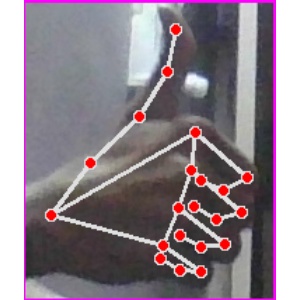
अक्षर: थ